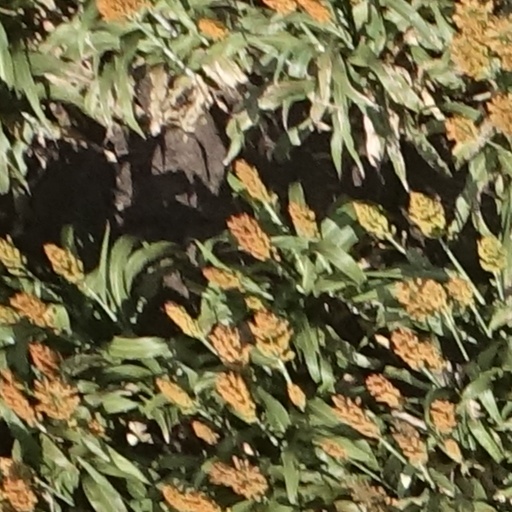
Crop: sorghum